New Albany, Indiana

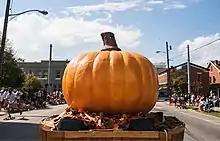
Harvest Homecoming 2018

According to the 2010 census, New Albany has a total area of , of which (or 98.87%) is land and (or 1.13%) is water.